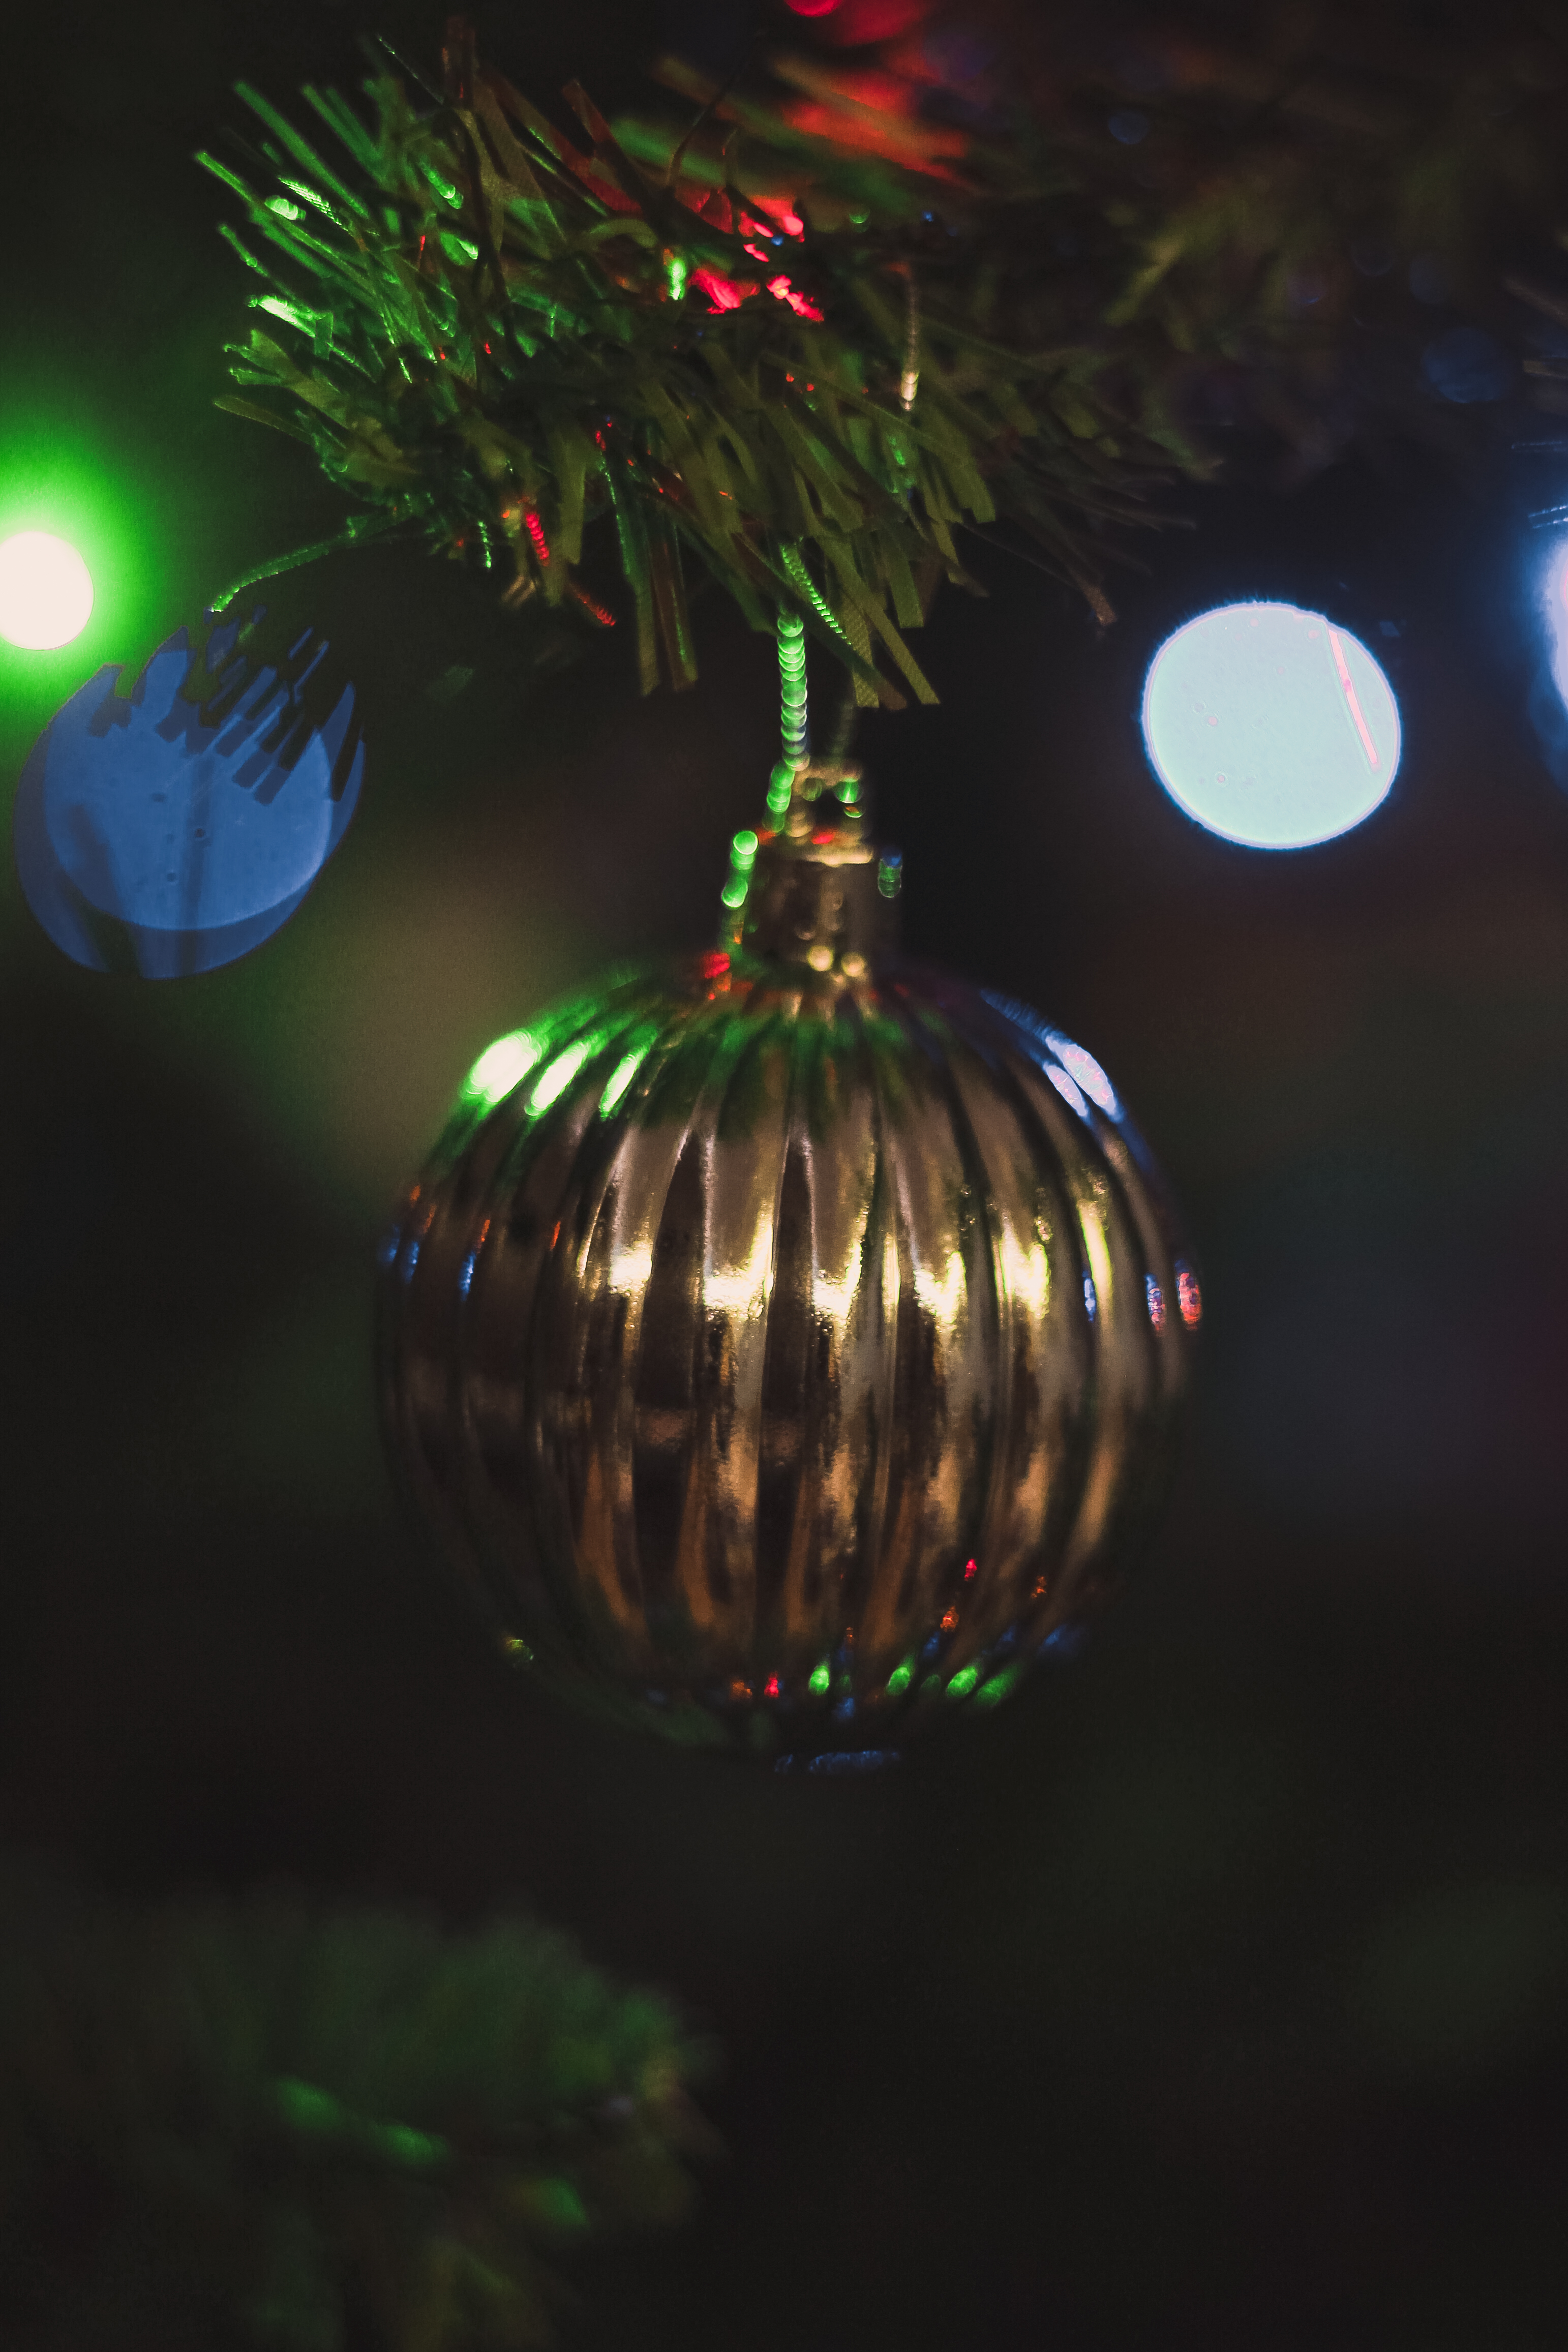
christmas, new year, christmas tree, ball, garland, lights, winter, green, blue, red, yellow, white, christmas ornament, light, tree, lighting, ornament, christmas decoration, sky, fir, sphere, night, event, spruce, interior design, plant, holiday, fete, christmas lights, pine family, darkness, pine, Holiday ornament, evergreen, christmas eve